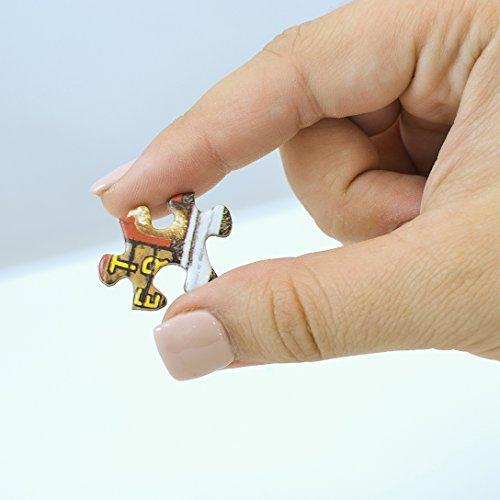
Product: MasterPieces Cityscapes Panoramic Jigsaw Puzzle, Downtown Seattle, Washington, Photographs by James Blakeway, 1000 Pieces
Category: Toys & Games | Puzzles | Jigsaw Puzzles
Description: Seattle skyline puzzle.
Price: $19.06
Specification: ProductDimensions:2x8x8inches|ItemWeight:15.8ounces|ShippingWeight:1.4pounds(Viewshippingratesandpolicies)|DomesticShipping:ItemcanbeshippedwithinU.S.|InternationalShipping:ThisitemcanbeshippedtoselectcountriesoutsideoftheU.S.LearnMore|ASIN:B015U14O00|Itemmodelnumber:71593|Manufacturerrecommendedage:13yearsandup